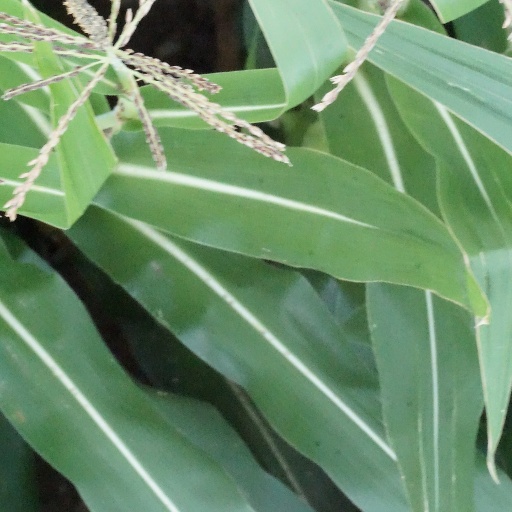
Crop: maize; corn